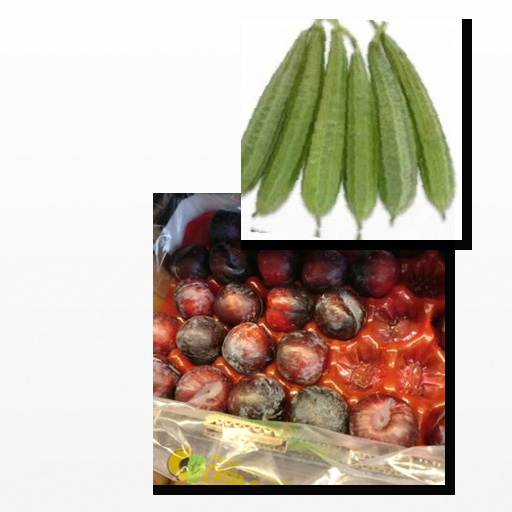
Food items: sponge_gourd, plum